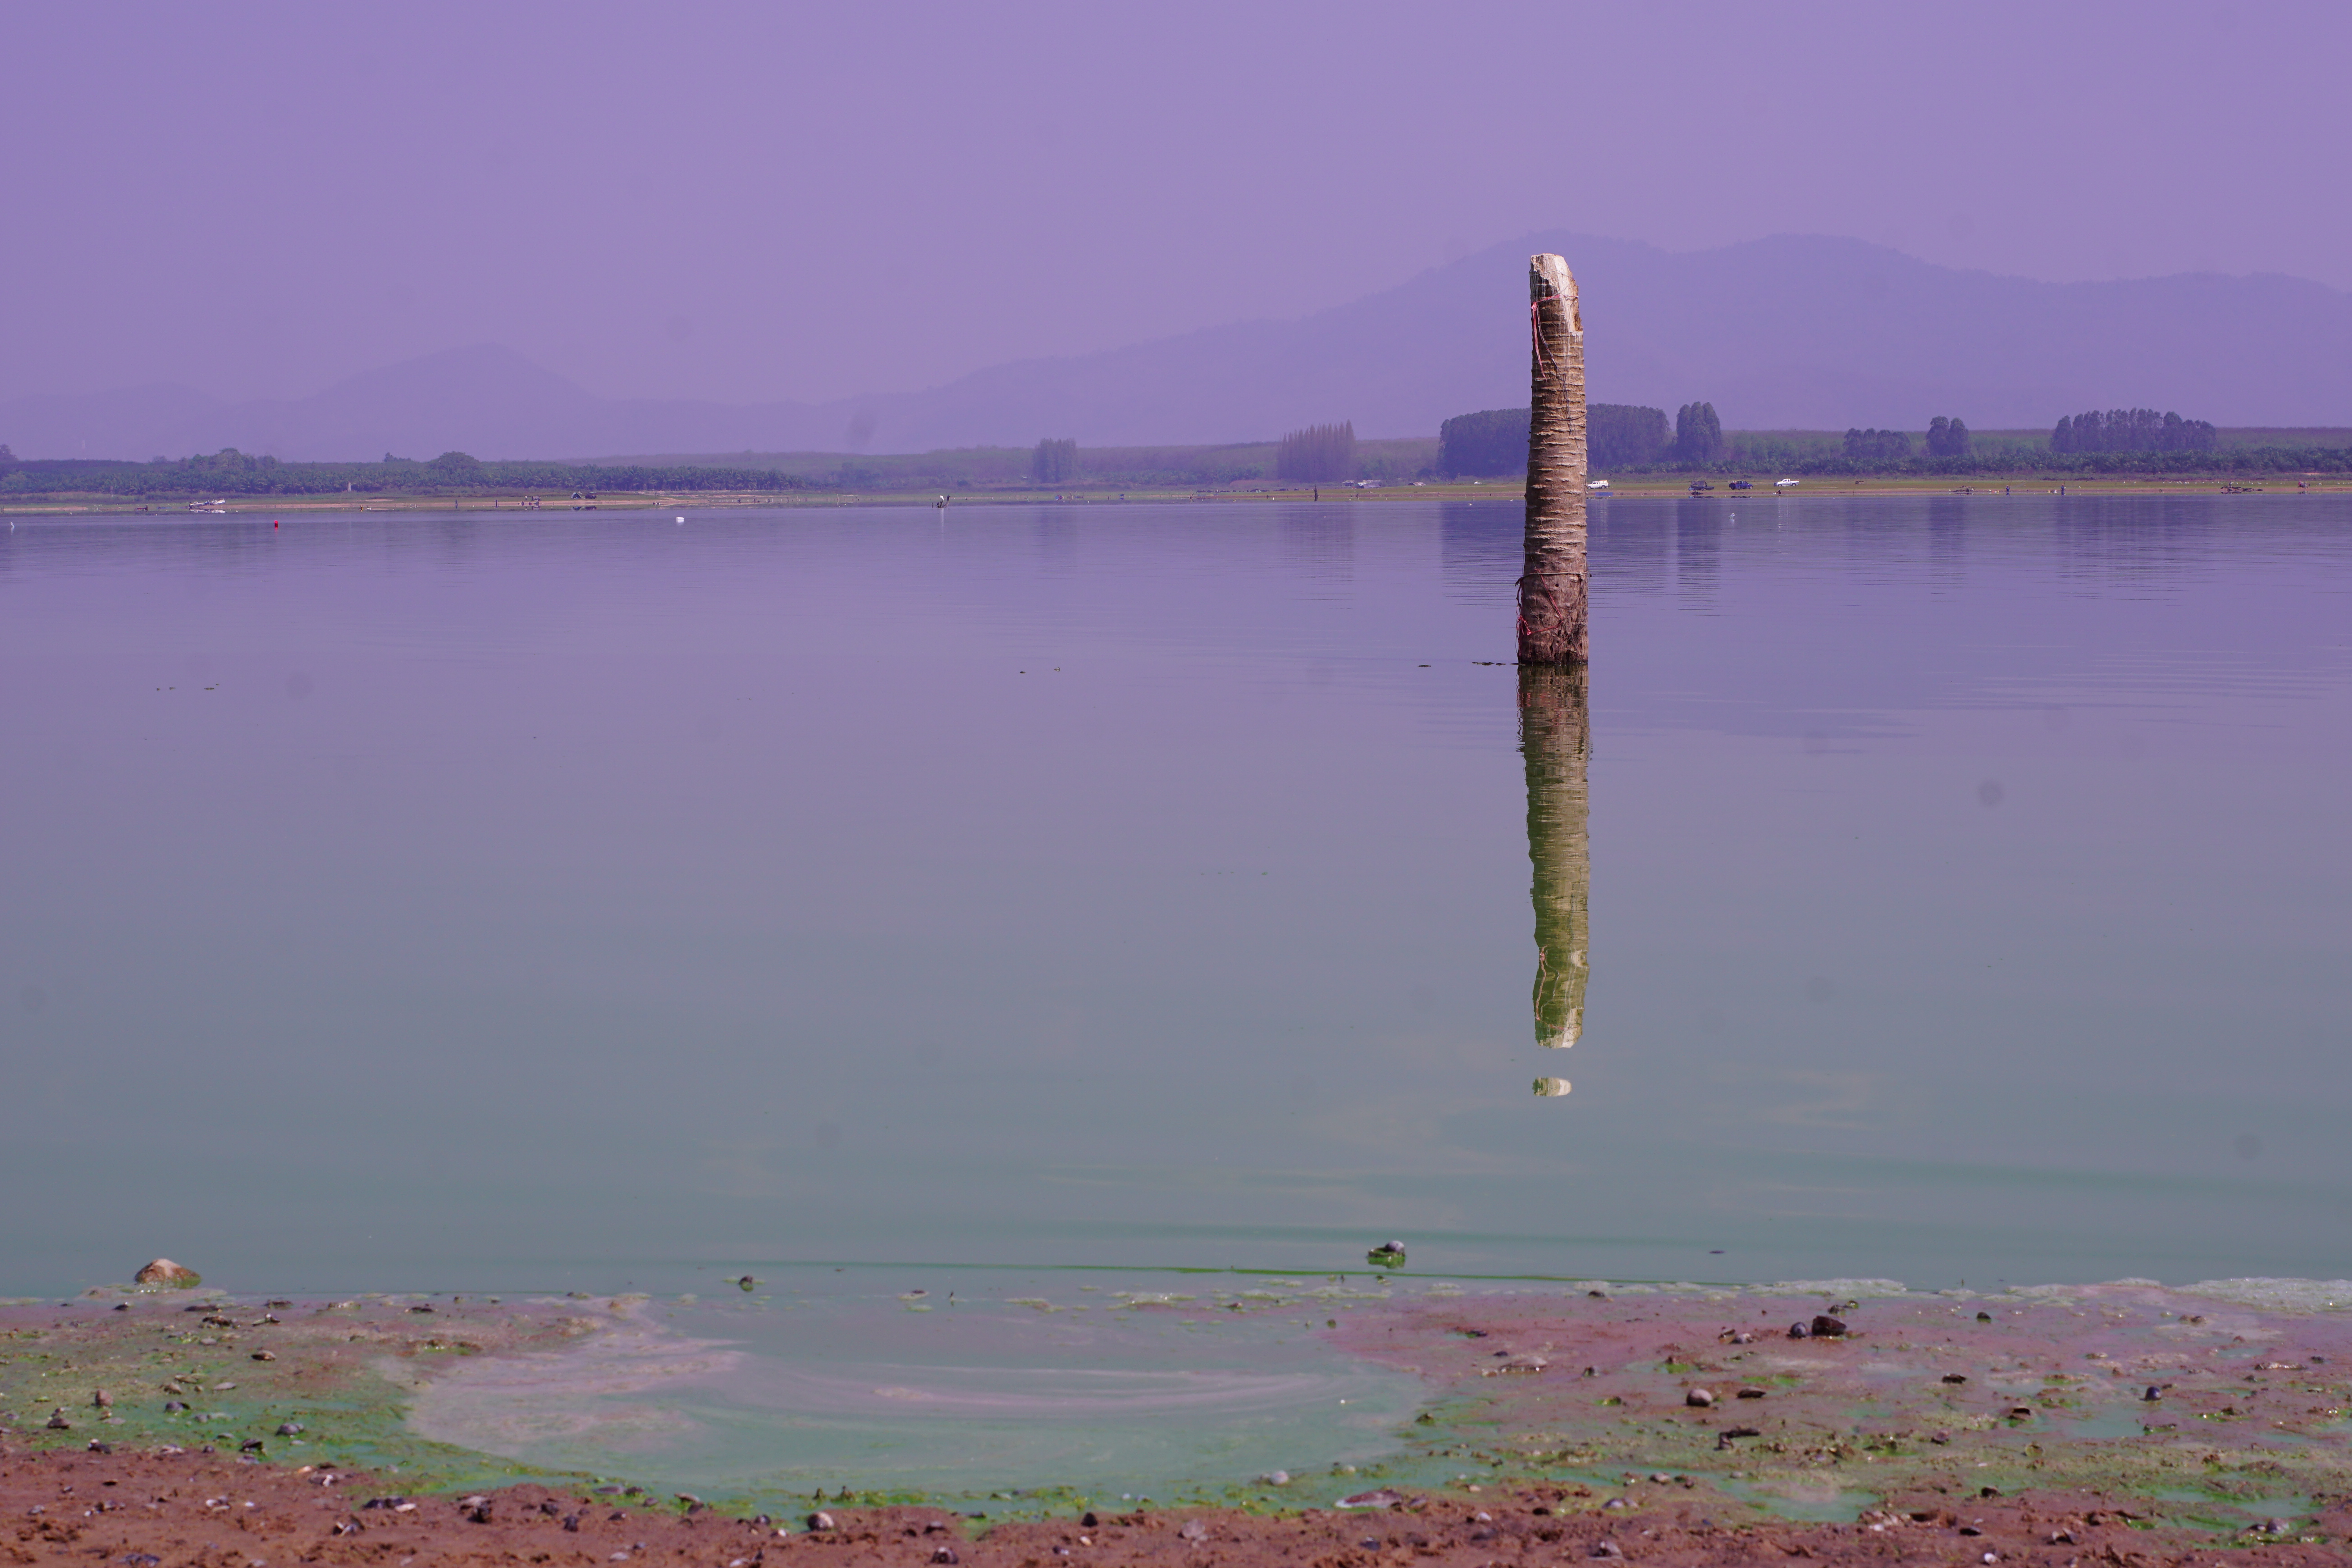
natural, water, reflection, atmospheric phenomenon, sky, calm, lake, morning, sea, loch, shore, reservoir, tree, horizon, river, landscape